Concordia College (New York)

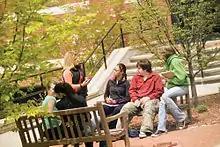
Concordia College Student Life Campus

Culture/Fine Arts: Concordia Players, Tour Choir, Festival Choir, Gospel Choir, Chapel Choir, Chamber Ensembles, International, Jazz Ensembles, Music and Talent Club, Multicultural Club, and Praise Dance Team, and Spanish Dance Club